Rati Agnihotri

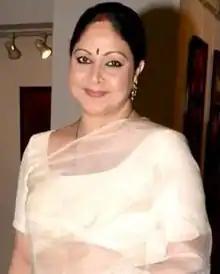
Agnihotri in 2015

Rati Agnihotri (born 10 December 1960) is an Indian actress, known for acting in Hindi, as well as in Telugu and Tamil language films. Her roles in the cult-tragedy film "Ek Duuje Ke Liye" (1981) and the drama film "Tawaif" (1985) earned her two nominations for the Filmfare Award for Best Actress.